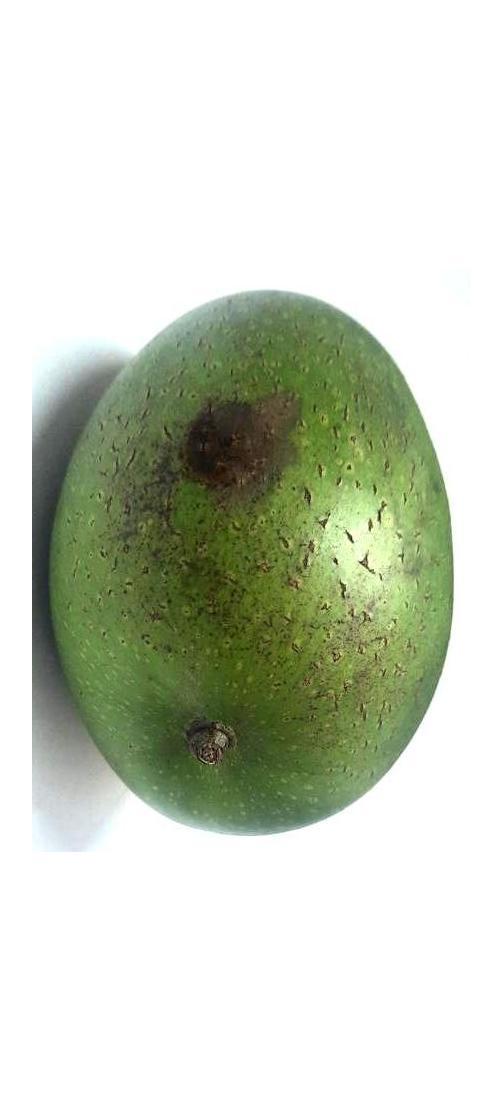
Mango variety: Ashshina Zhinuk